United Express Flight 5925

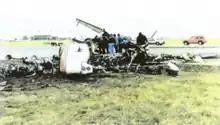
Wreckage of the Beechcraft 1900C

United Express Flight 5925, operated by Great Lakes Airlines with a Beechcraft 1900 twin turboprop, was a regularly scheduled flight from Chicago O'Hare International Airport to Quincy, Illinois, with an intermediate stop in Burlington, Iowa. On November 19, 1996, the aircraft collided on landing at Quincy with another Beechcraft, a private King Air, that was taking off from an intersecting runway. All fourteen occupants (twelve on board the 1900 and two on board the King Air) were killed as a result.